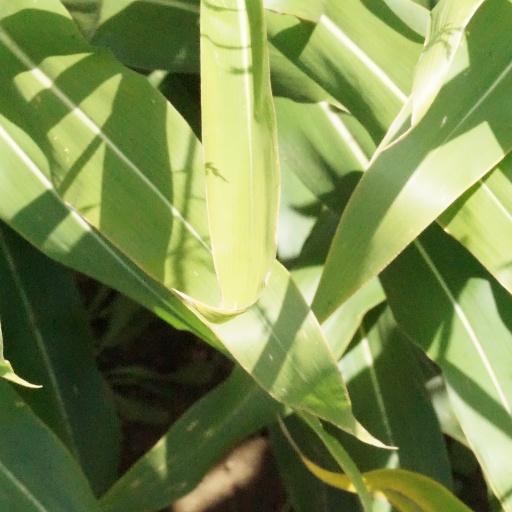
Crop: maize; corn